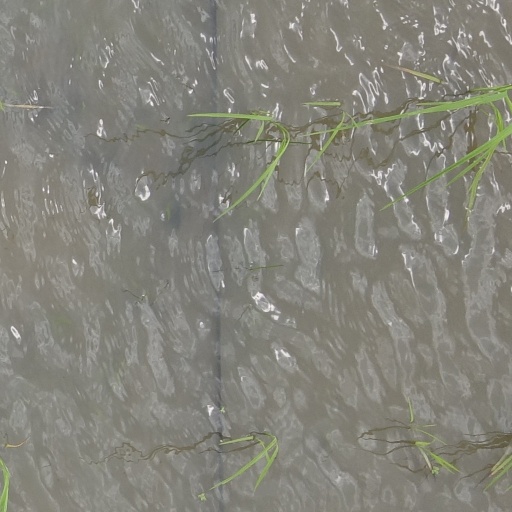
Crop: rice